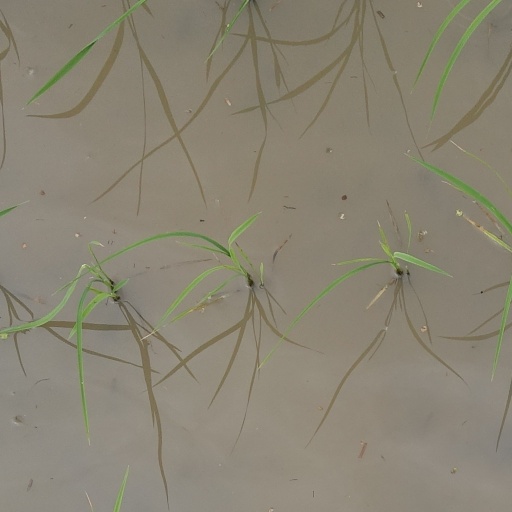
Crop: rice